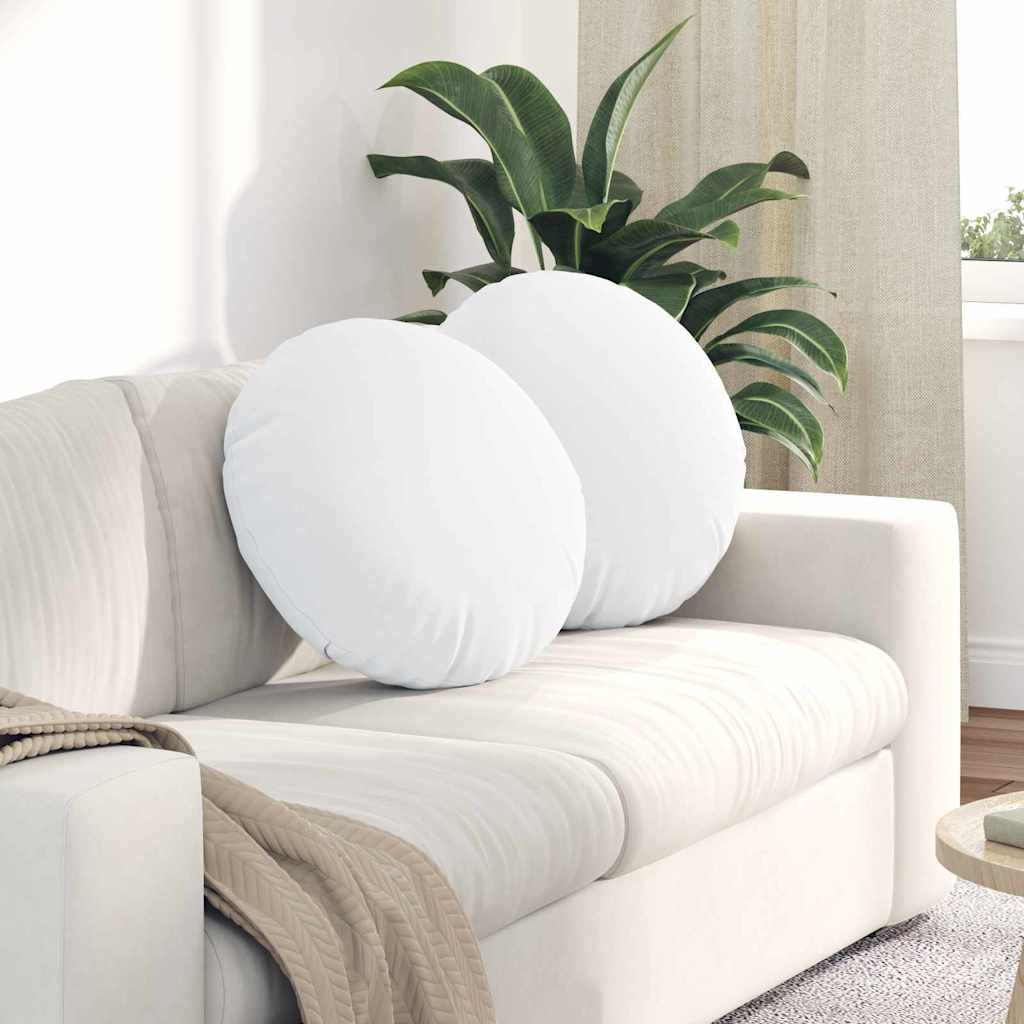
Sėdynių pagalvėlės 2 pcs Balta Ø50 x 19 cm audinys
Šie modernūs sėdynių užvalkalai suteikia elegantišką priedą bet kuriai vidinei erdvei, užtikrindami tiek komfortą, tiek estetiką. Sukurti paprastumo dvasia, jie pritaikyti įvairioms namų aplinkoms, tokioms kaip svetainės, valgomieji ar miegamieji. Su pūkuota išvaizda ir lygiu paviršiumi, jie kviečia visus atsipalaiduoti ir mėgautis komfortu, todėl tai tiesiog būtina jūsų namų dekoro dalis. Aukštos kokybės audinys: Užvalkalai pagaminti iš puikaus audinio, suteikiančio minkštumą ir komfortą. Audinio ilgaamžiškumas garantuoja, kad jie tarnaus ilgai be jokių stiliaus praradimų. Universalus pluošto užpildas: Šie užvalkalai su pluošto užpildu suteikia gerą paramą ir išlaiko minkštumą. Lengvas užpildas užtikrina patogumą, kad jūsų sėdynės visada būtų kviečiančios. Funkcionalus užtrauktuko uždarymas: Su praktiniu užtrauktuku, šiuos užvalkalus lengva nuimti ir pakeisti. Tai supaprastina valymą ir priežiūrą, todėl lengva atnaujinti namų išvaizdą. Mašininiai skalbiami dangteliai: Dėl mašinos skalbimo užvalkalai lengvai prižiūrimi. Valykite juos paprastu skalbimo ciklu, kad išlaikytumėte šviežumą ir higieną kiekvienoje patalpoje. Vidinei erdvei pritaikytas dizainas: Šie užvalkalai puikiai tinka viduje, suteikdami komfortą jūsų svetainėje, biure arba miegamajame. Jų universalumas leidžia jiems puikiai derėti skirtingose aplinkose. Spalva: Balta Medžiaga: Audinys Bendri matmenys: 50 x 50 x 19 cm (I x P x A) Svarmenys: 1,02 kg Nuimami dangteliai Universalus naudojimas Patogios sėdimos vietos Užpildymo medžiaga: Pluoštas Vidaus / lauko: Tik naudojimui patalpose Pristatymo konteinai: 2 x sėdynių pagalvės
Brand: vidaXL
Category: Home & Garden > Decor > Chair & Sofa Cushions